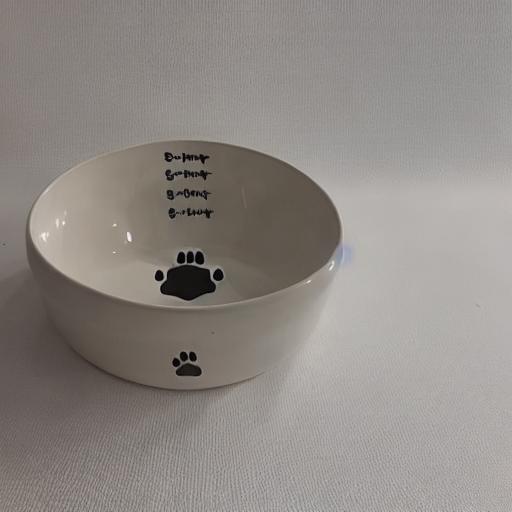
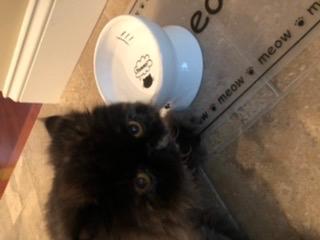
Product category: items_bowl
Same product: no